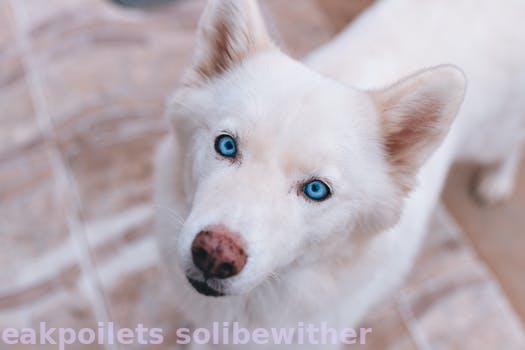
Label: Watermark